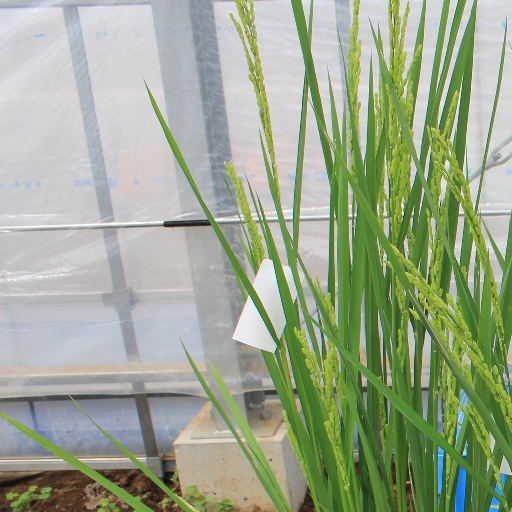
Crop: rice